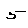
Label: 5